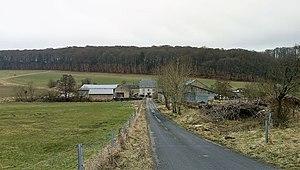
Bricherhaff, commune de Moutfort.